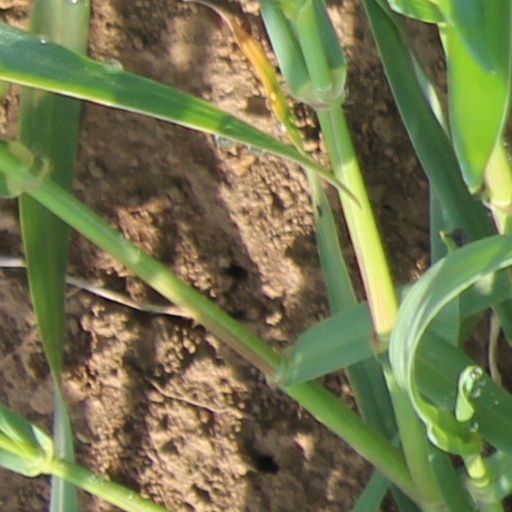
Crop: wheat